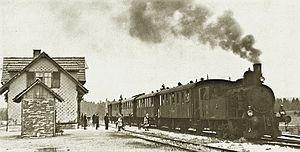
La gare de Pré-Petitjean, appelée autrefois gare de Montfaucon jusqu'à une date inconnue, est une gare ferroviaire suisse de la ligne La Chaux-de-Fonds – Le Noirmont – Glovelier. Elle est située à environ 800 mètres au sud/sud-est de la localité de Montfaucon, dans le district des Franches-Montagnes, canton du Jura.